Junípero Serra

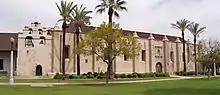
Mission San Gabriel Arcángel, founded in 1771

On July 16, 1769, Serra founded Mission San Diego in honor of Didacus of Alcalá in a simple shelter on Presidio Hill serving as a temporary church. Tensions with the local Kumeyaay people made it difficult to attract converts. The Indians accepted the trinkets Serra offered as rewards for visiting the new mission. But their craving for Spanish cloth irritated the soldiers, who accused them of stealing. Some of the Kumeyaay teased and taunted the sick soldiers. To warn them away, soldiers fired their guns into the air. The Christian Indians from Baja who remained with the Spaniards did not know the Kumeyaay language.